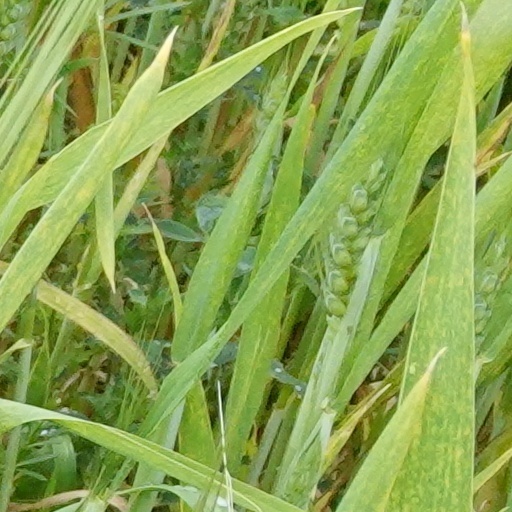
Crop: wheat